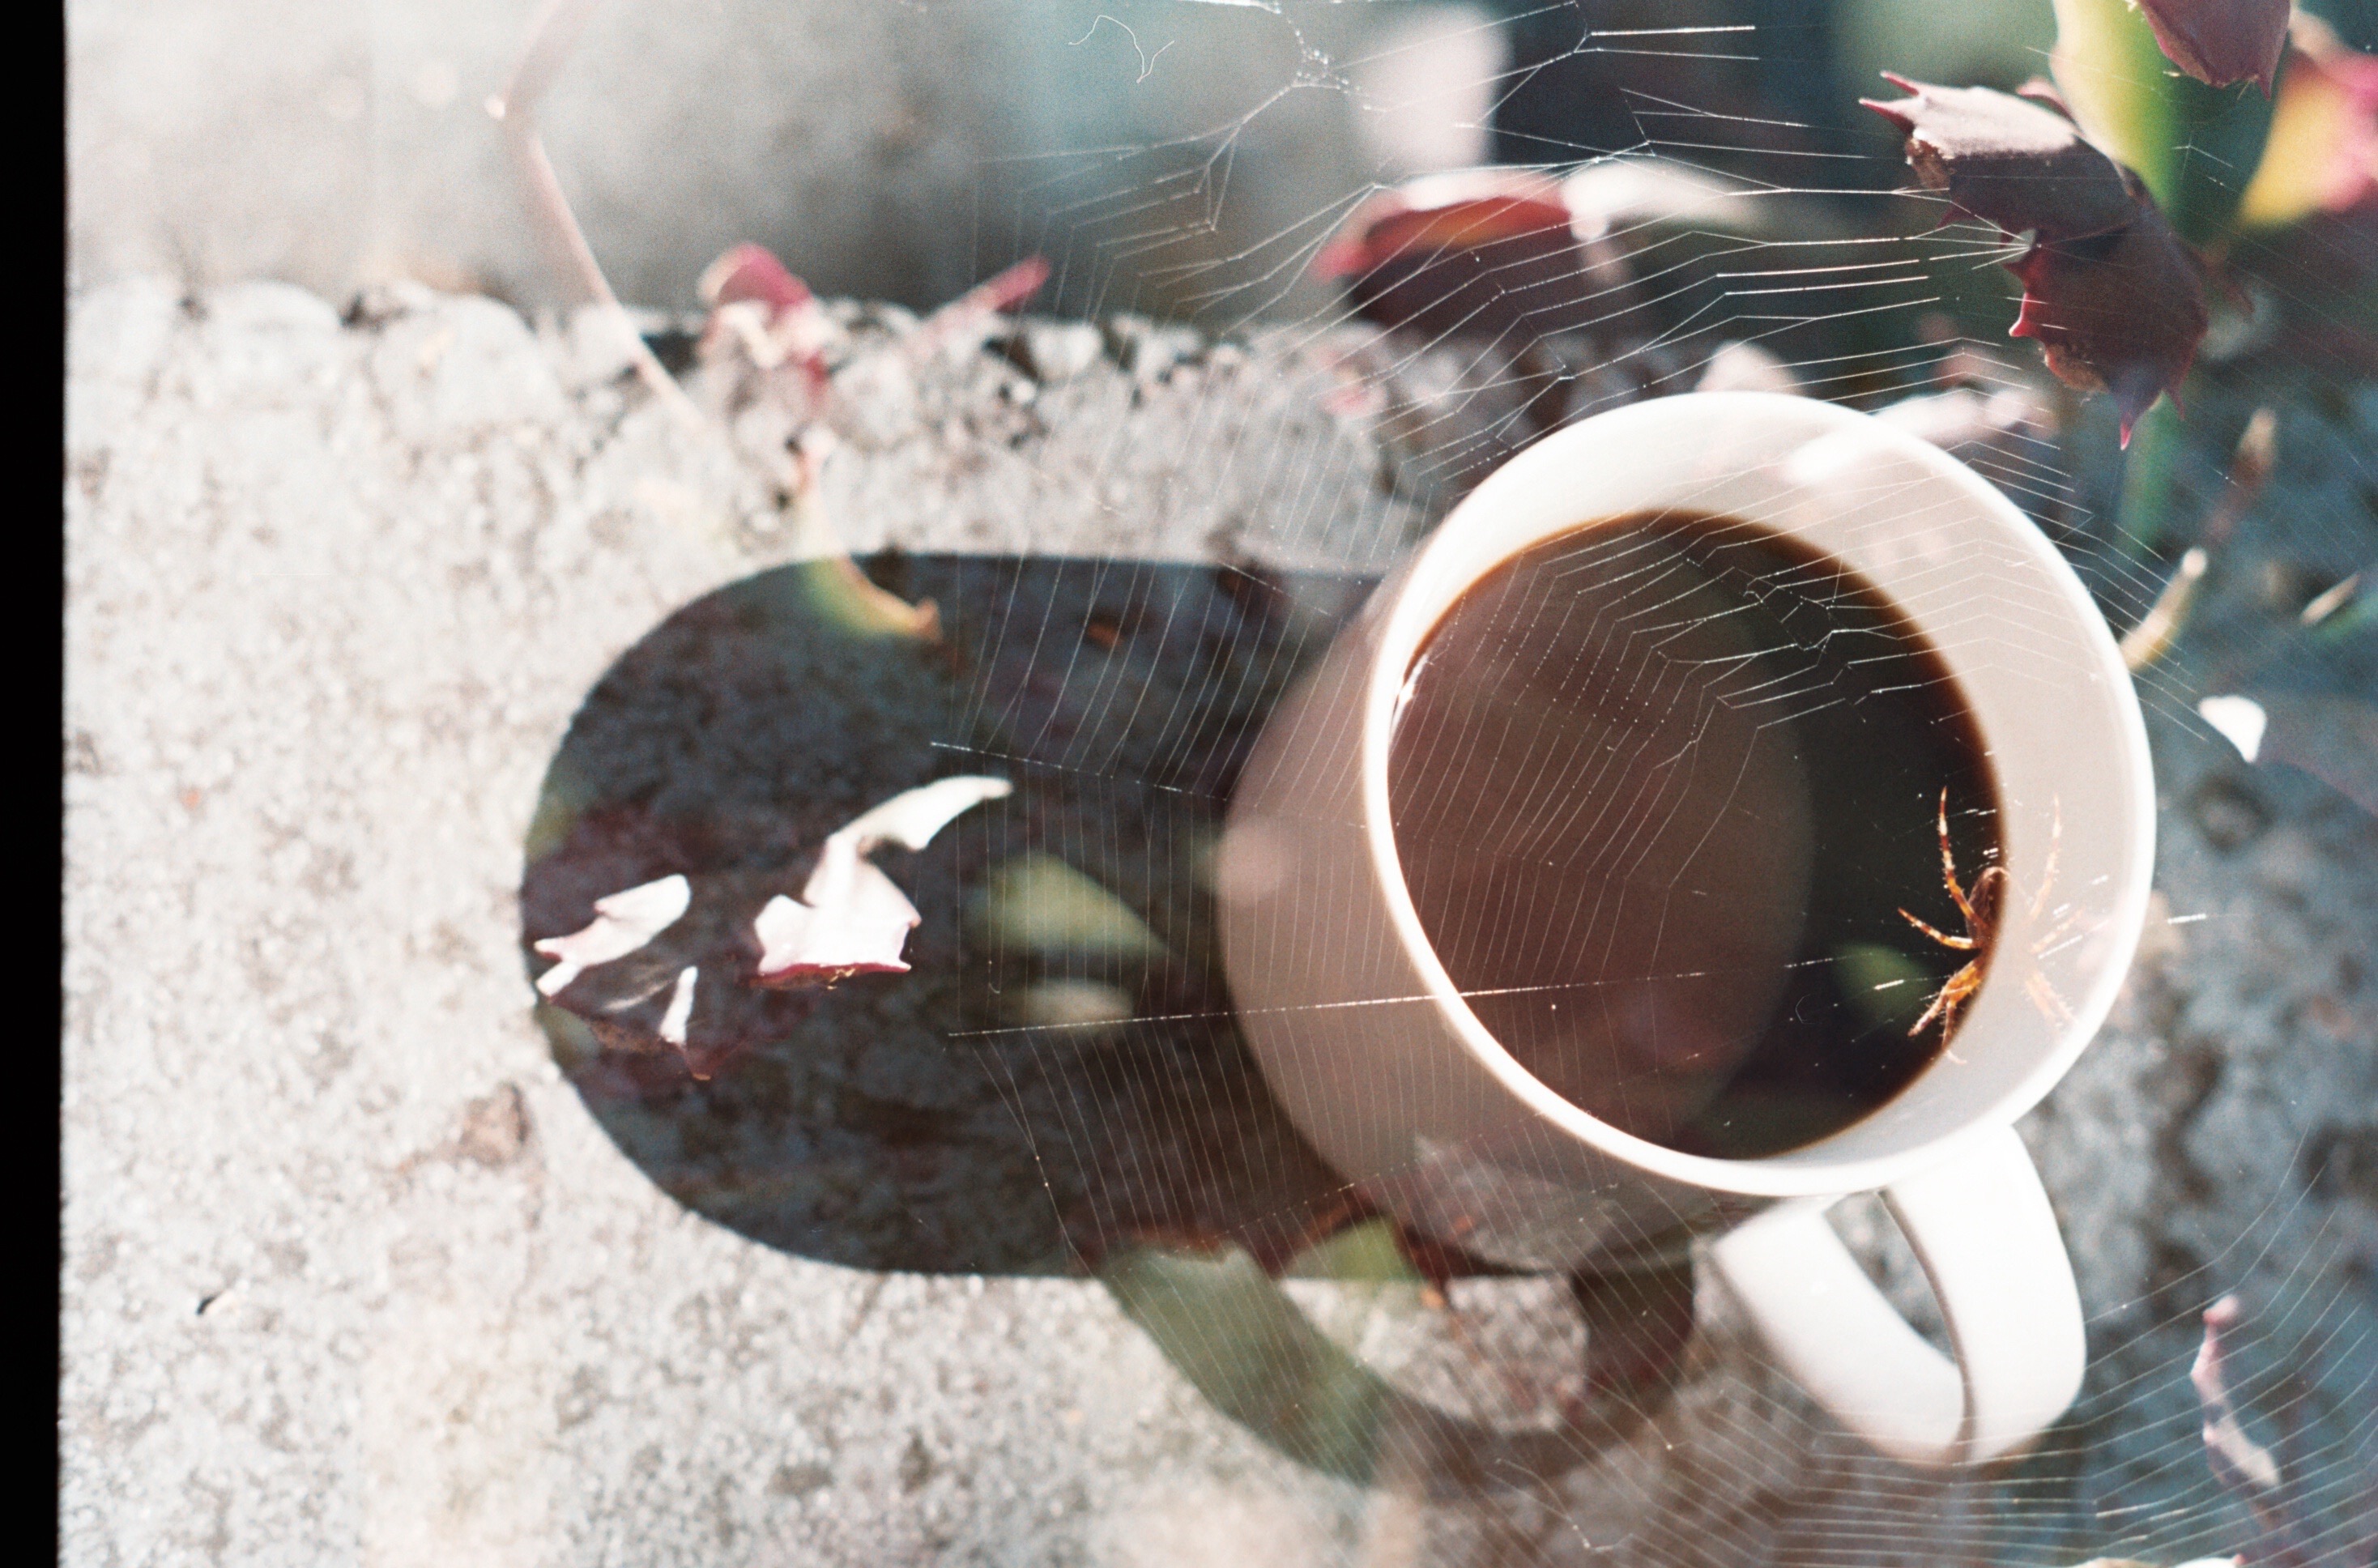
coffee, wheel, flower, film, web, spring, red, color, mug, spider, doubleexposure, kodakcolorplus200, pentaxmesuper